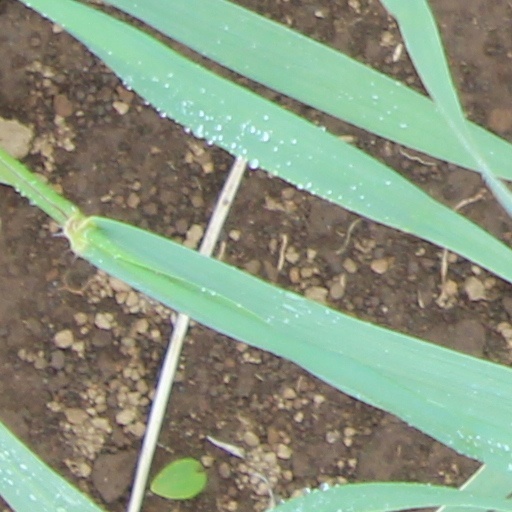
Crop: wheat